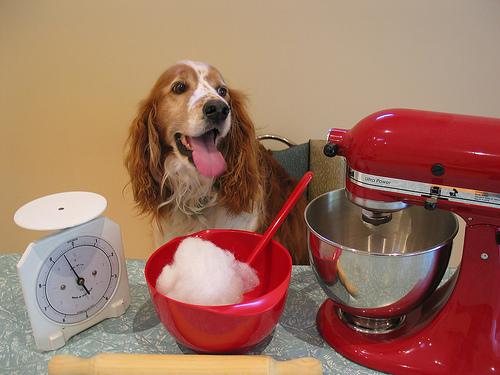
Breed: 202-n000023-Welsh_springer_spaniel